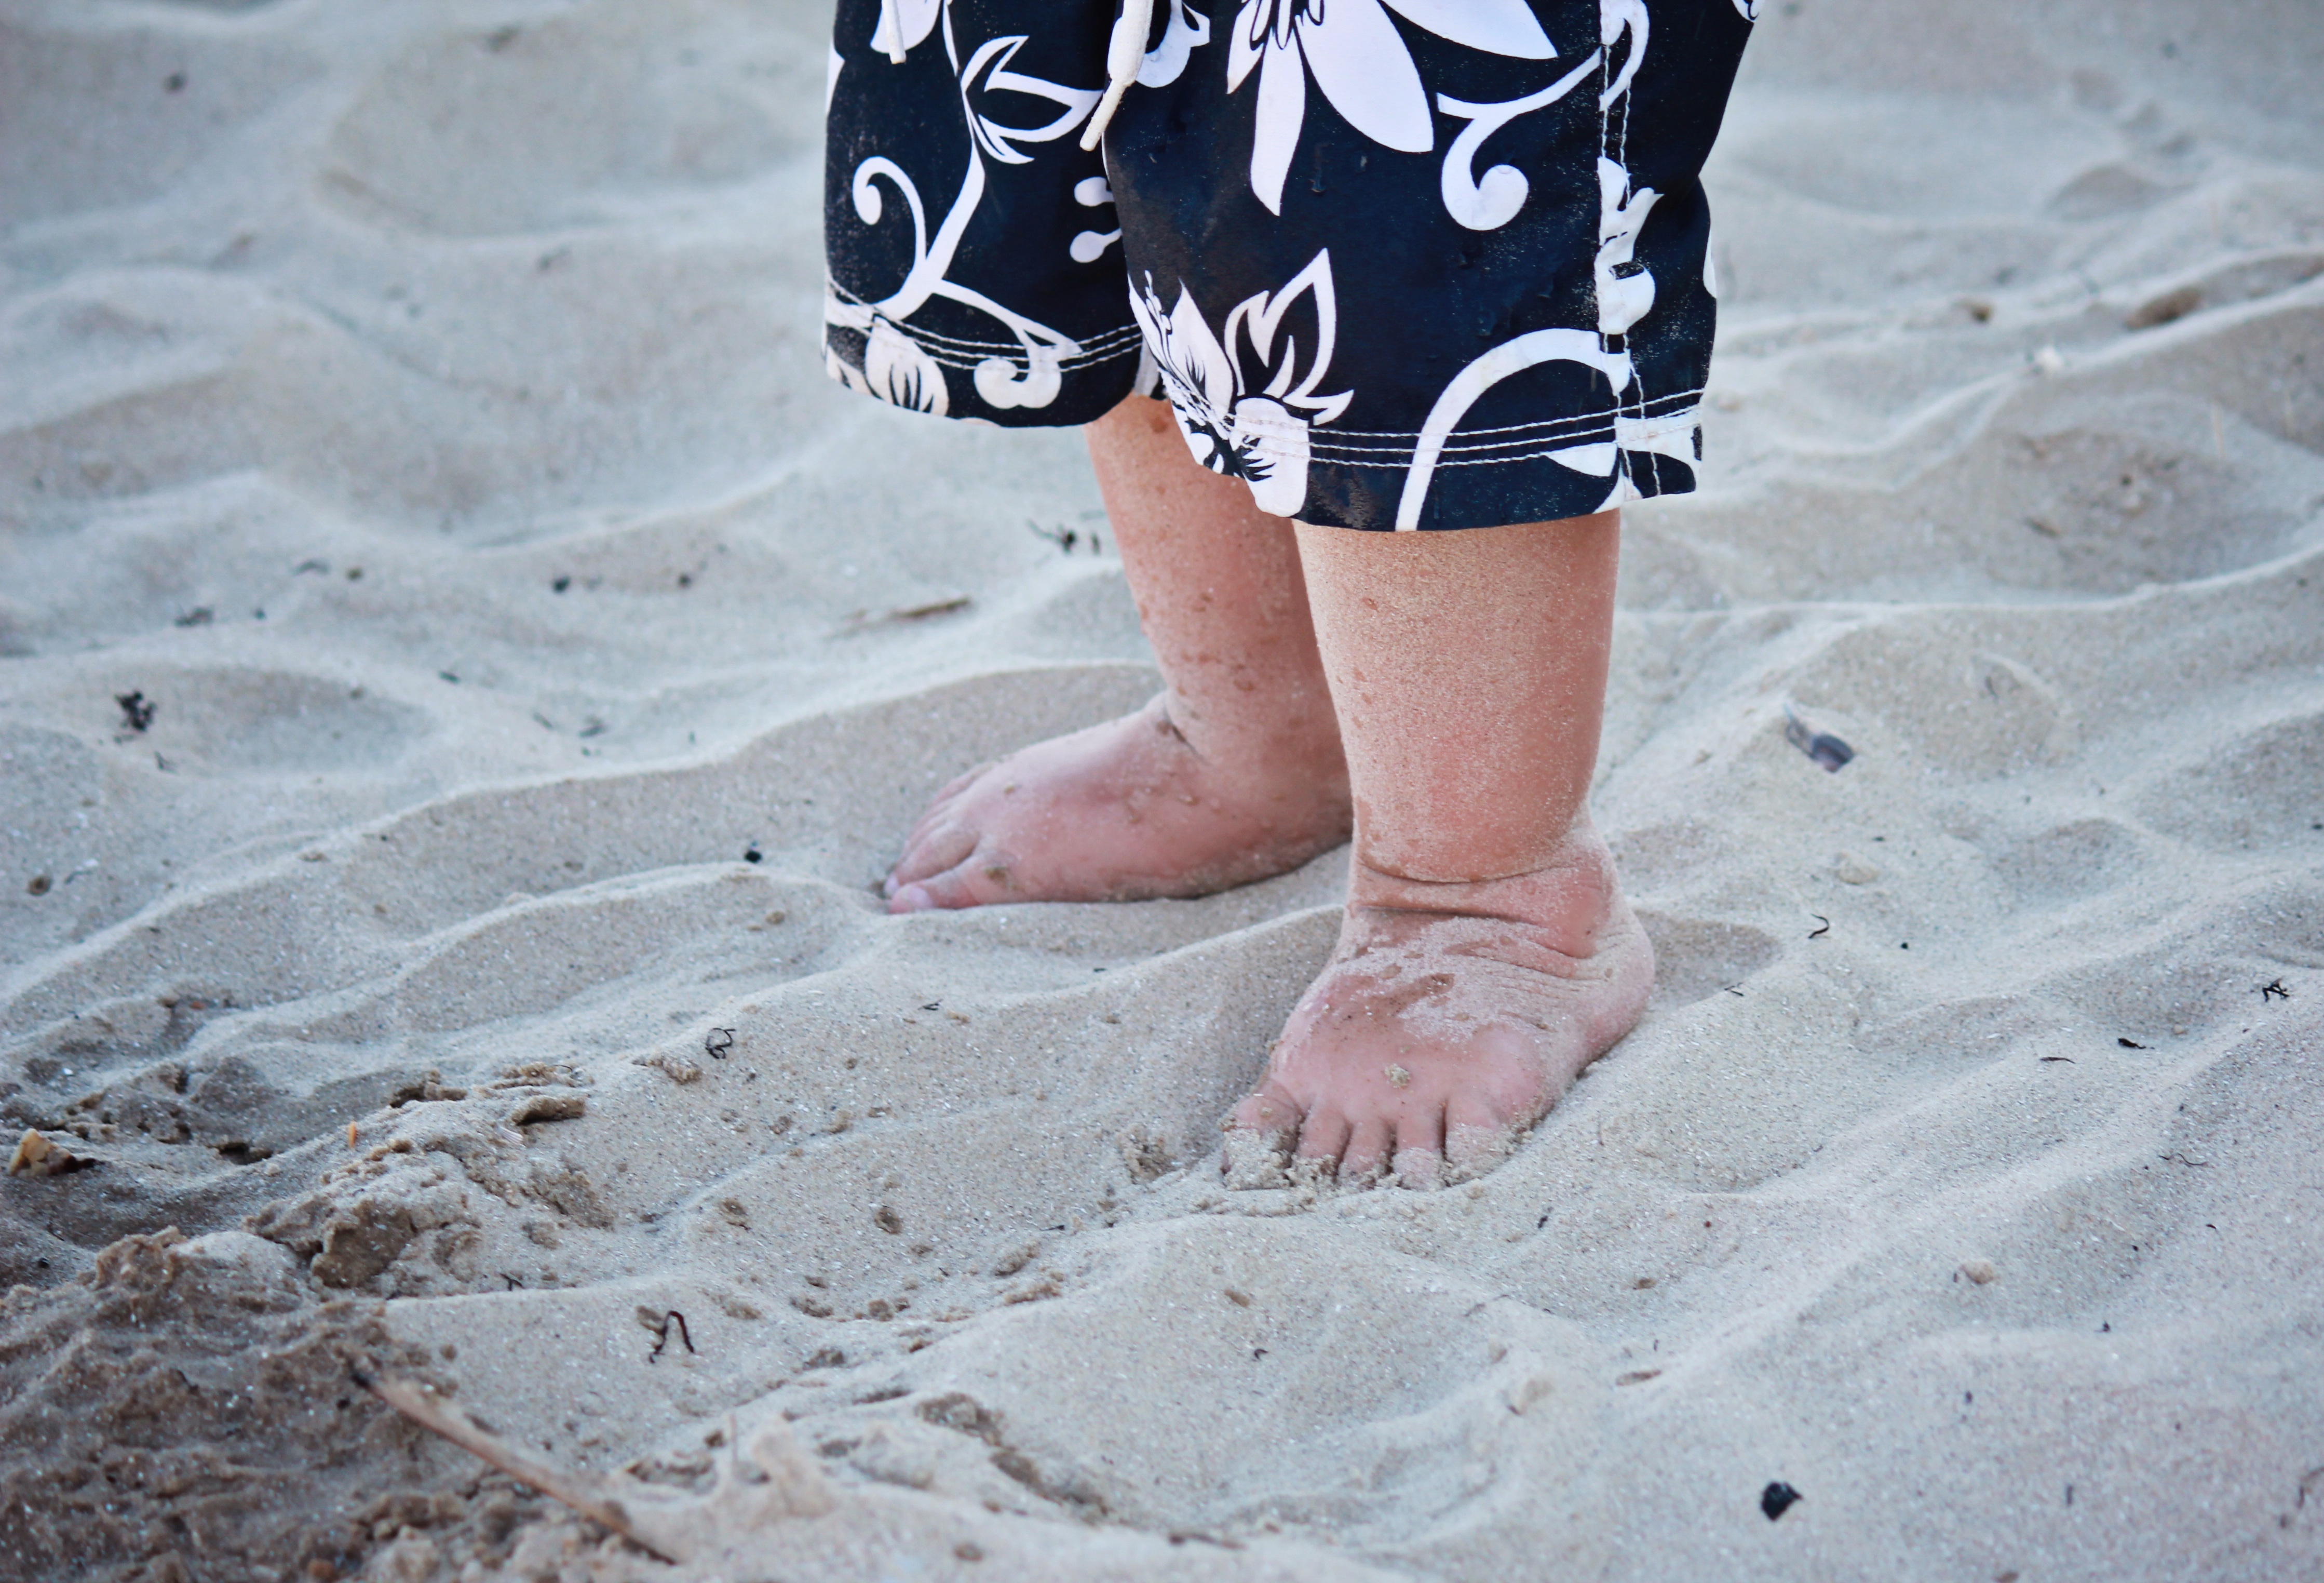
hand, beach, coast, sand, snow, winter, people, girl, white, feet, kid, leg, spring, mud, child, human, blue, baby, season, material, human body, barefoot, toes, toddler, footwear, skin, beauty